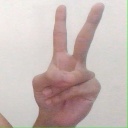
अक्षर: क